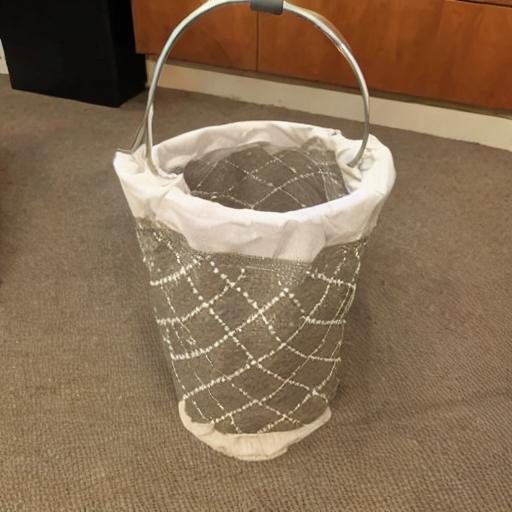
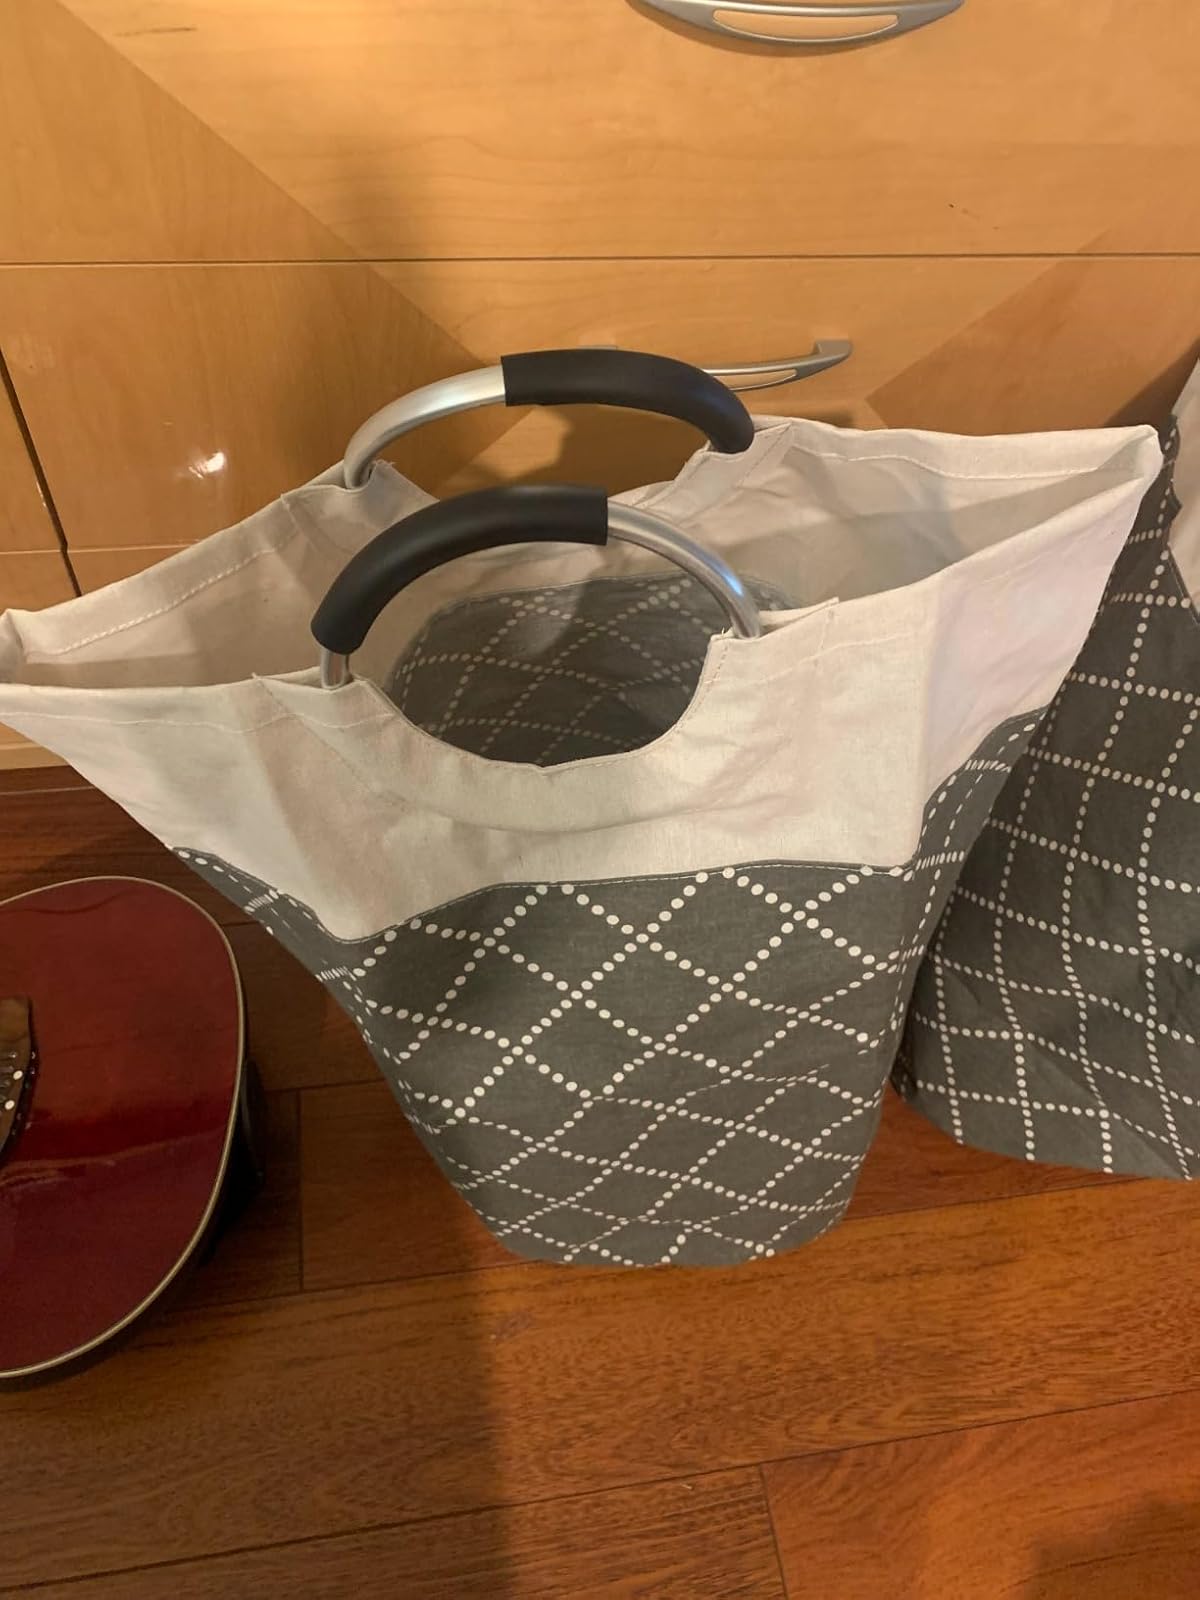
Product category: items_hamper
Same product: no